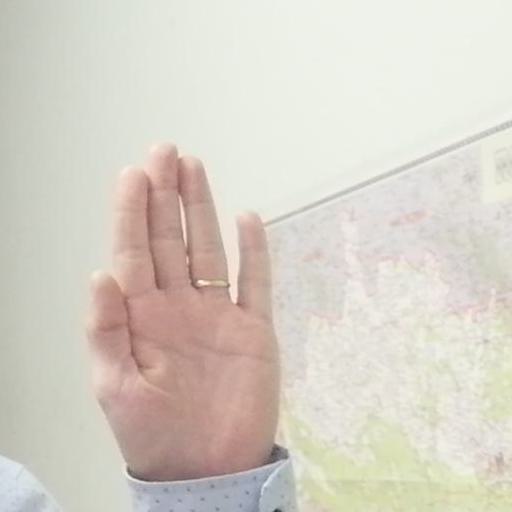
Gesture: stop